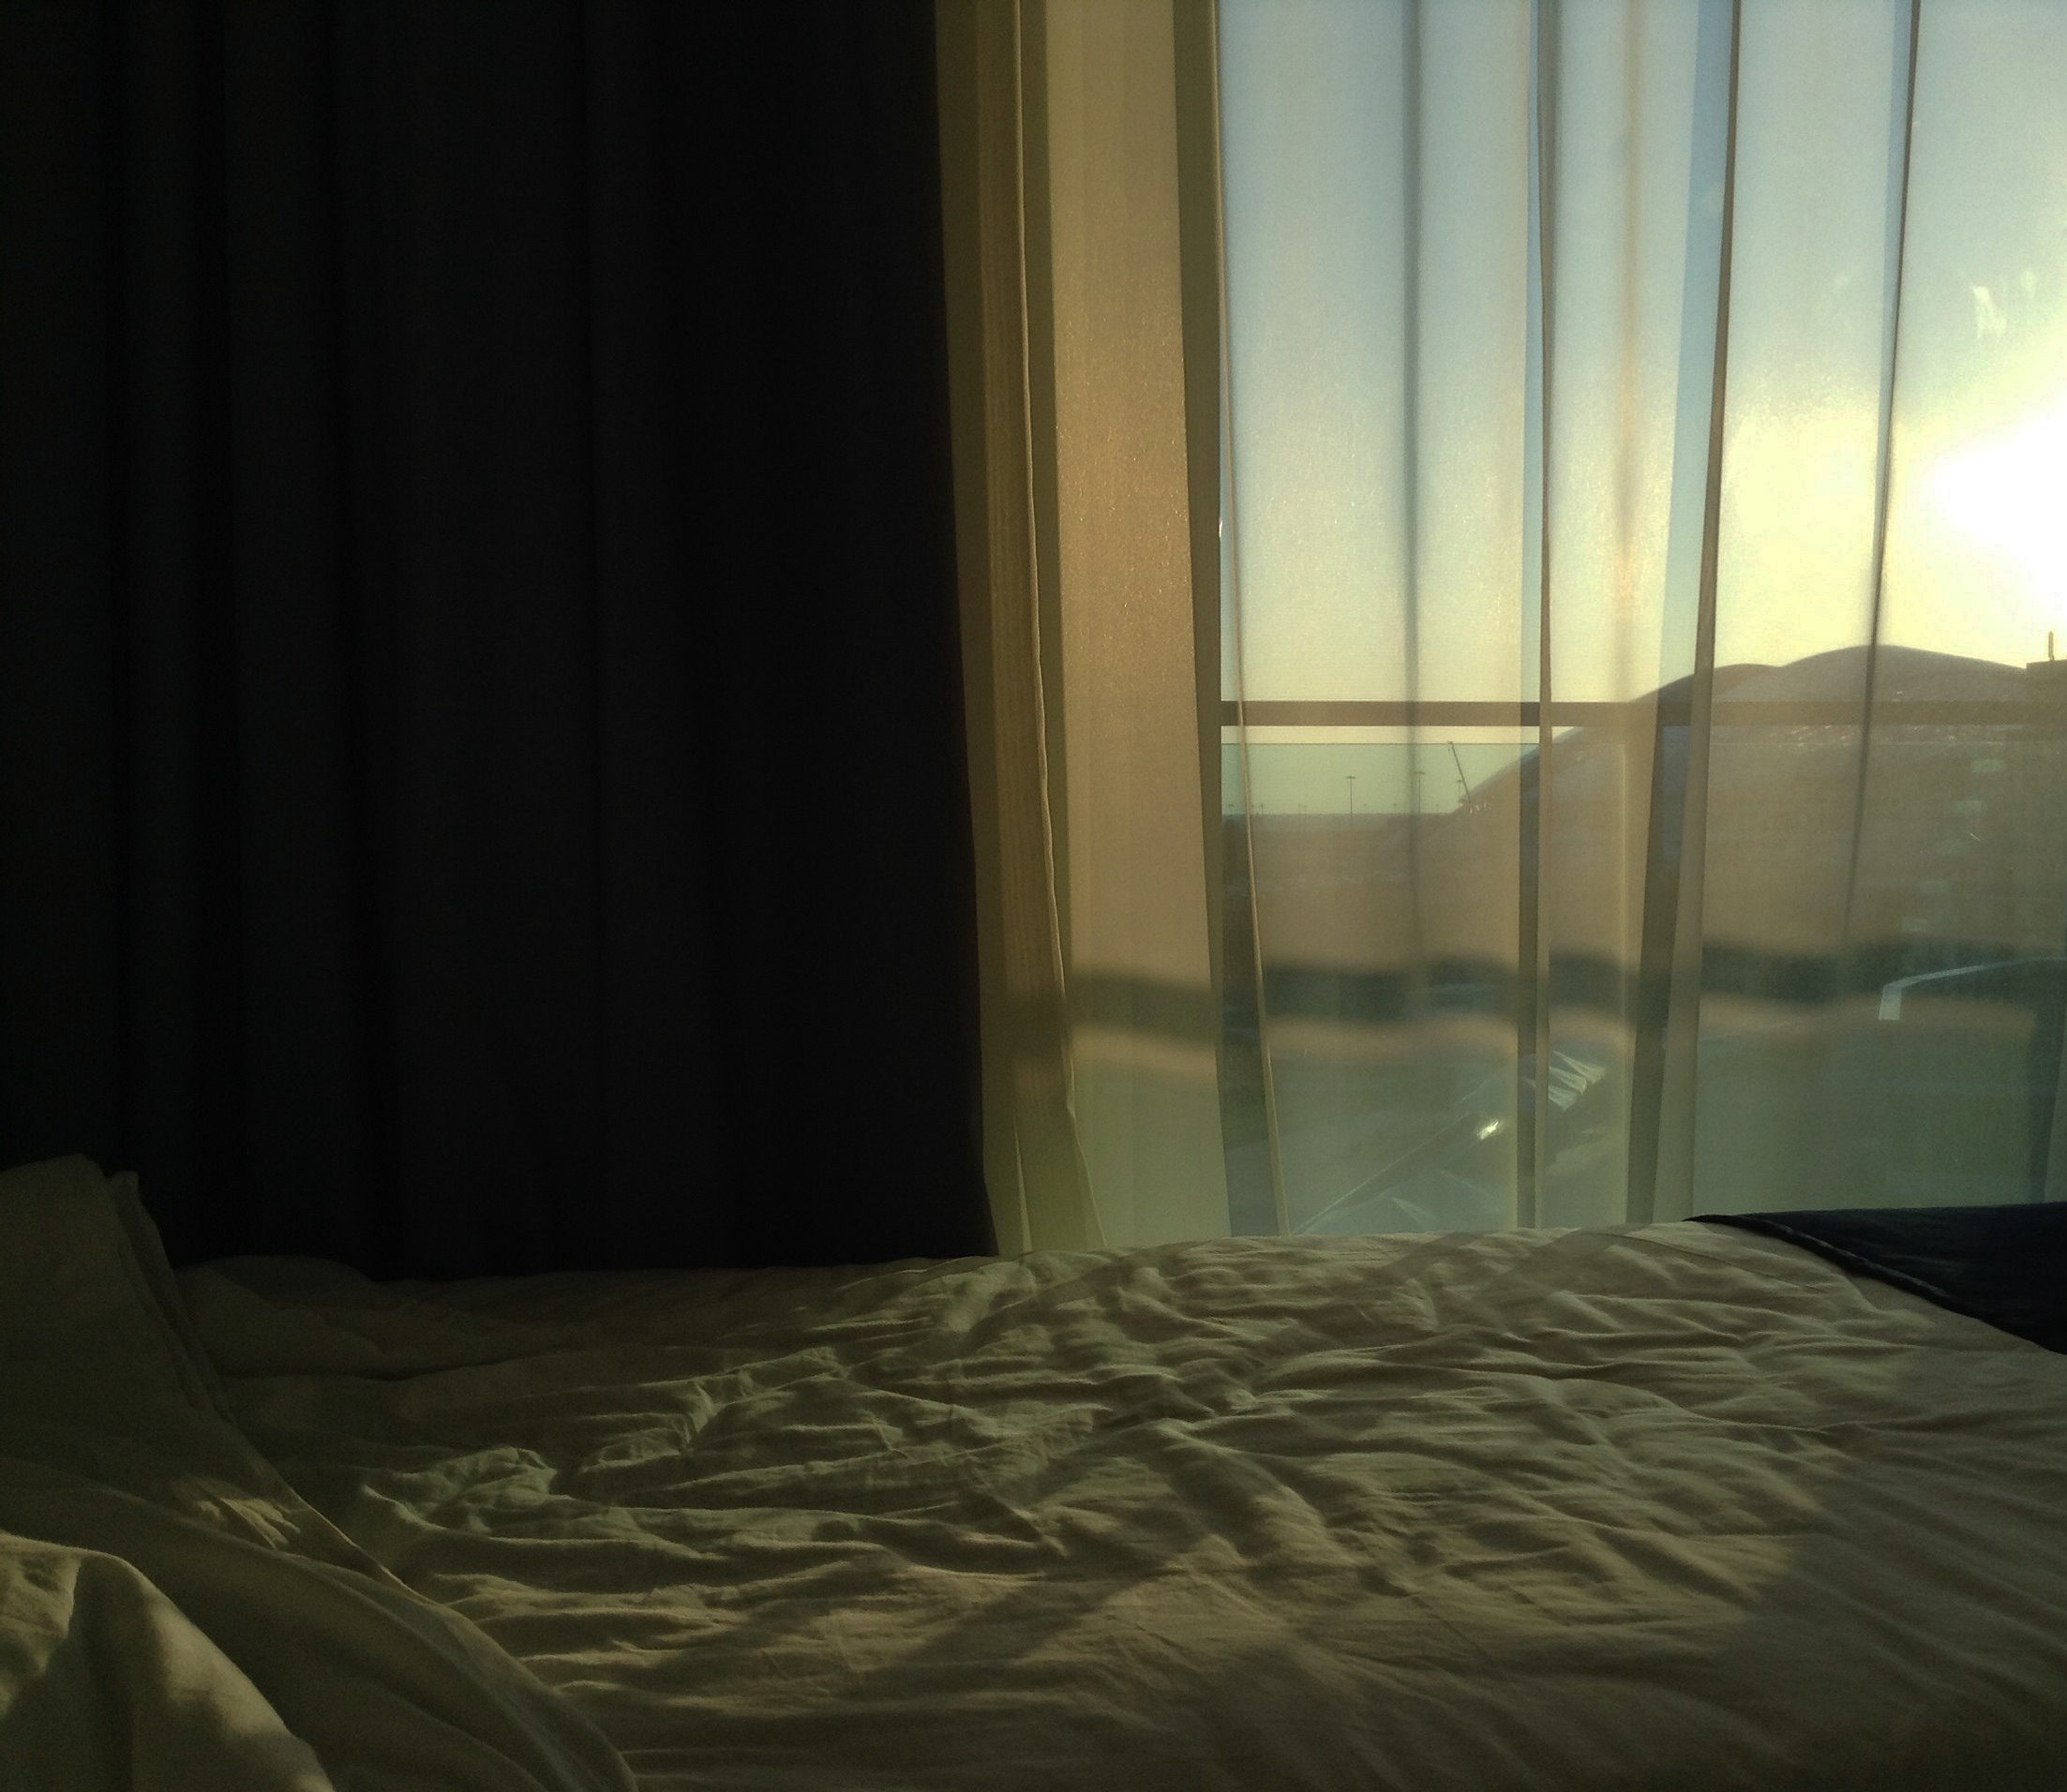
light, house, floor, curtain, furniture, room, lighting, interior design, screenshot, window covering